Norman Studios

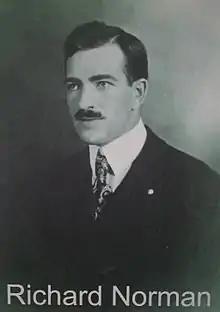
Richard E. Norman

Born in Middleburg, Florida in 1891, Richard Edward Norman started his film career in the Midwest making movies for white audiences in the 1910s. His early work was a series of "home talent" films, in which he would travel to various towns with stock footage and a basic script; after recruiting local celebrities for minor roles, they would film a small portion of footage (approximately 200 feet of new material) over the course 40 of a few days. These films included "The Wrecker" and "Sleepy Sam the Sleuth," and after they were processed at Norman's laboratory in Chicago, they would be screened and any funds raised would be split between Norman and the town. This led to his filming other events and productions throughout the Midwest, including the play "Pro Patria" at the University of Illinois Urbana-Champaign. His first silent film with an all black cast was "The Green-Eyed Monster" (1919), adapted from his earlier home talent film "The Wrecker" set in the railroad industry, The expanded film included a dramatic story of greed and jealousy with a comedic subplot, and drew on many early racial stereotypes. This initial version of the film received widely mixed reviews. Norman decided to split the film into a drama and a comedy, "Green-Eyed Monster" and "Love Bug," respectively, and the films did significantly better. Norman moved to Jacksonville during the height of the film industry and bought the studio in 1920 at the age of 29. It may be that Norman occupied the studios before purchasing them. The success of the film brought attention to the studio from other African-American actors hoping to star in later films.